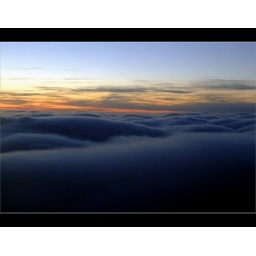
jet blue - in the clouds